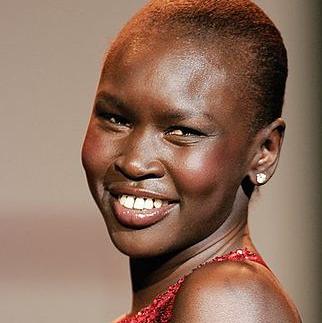
Age: 29